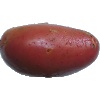
Label: Potato Red Washed 1